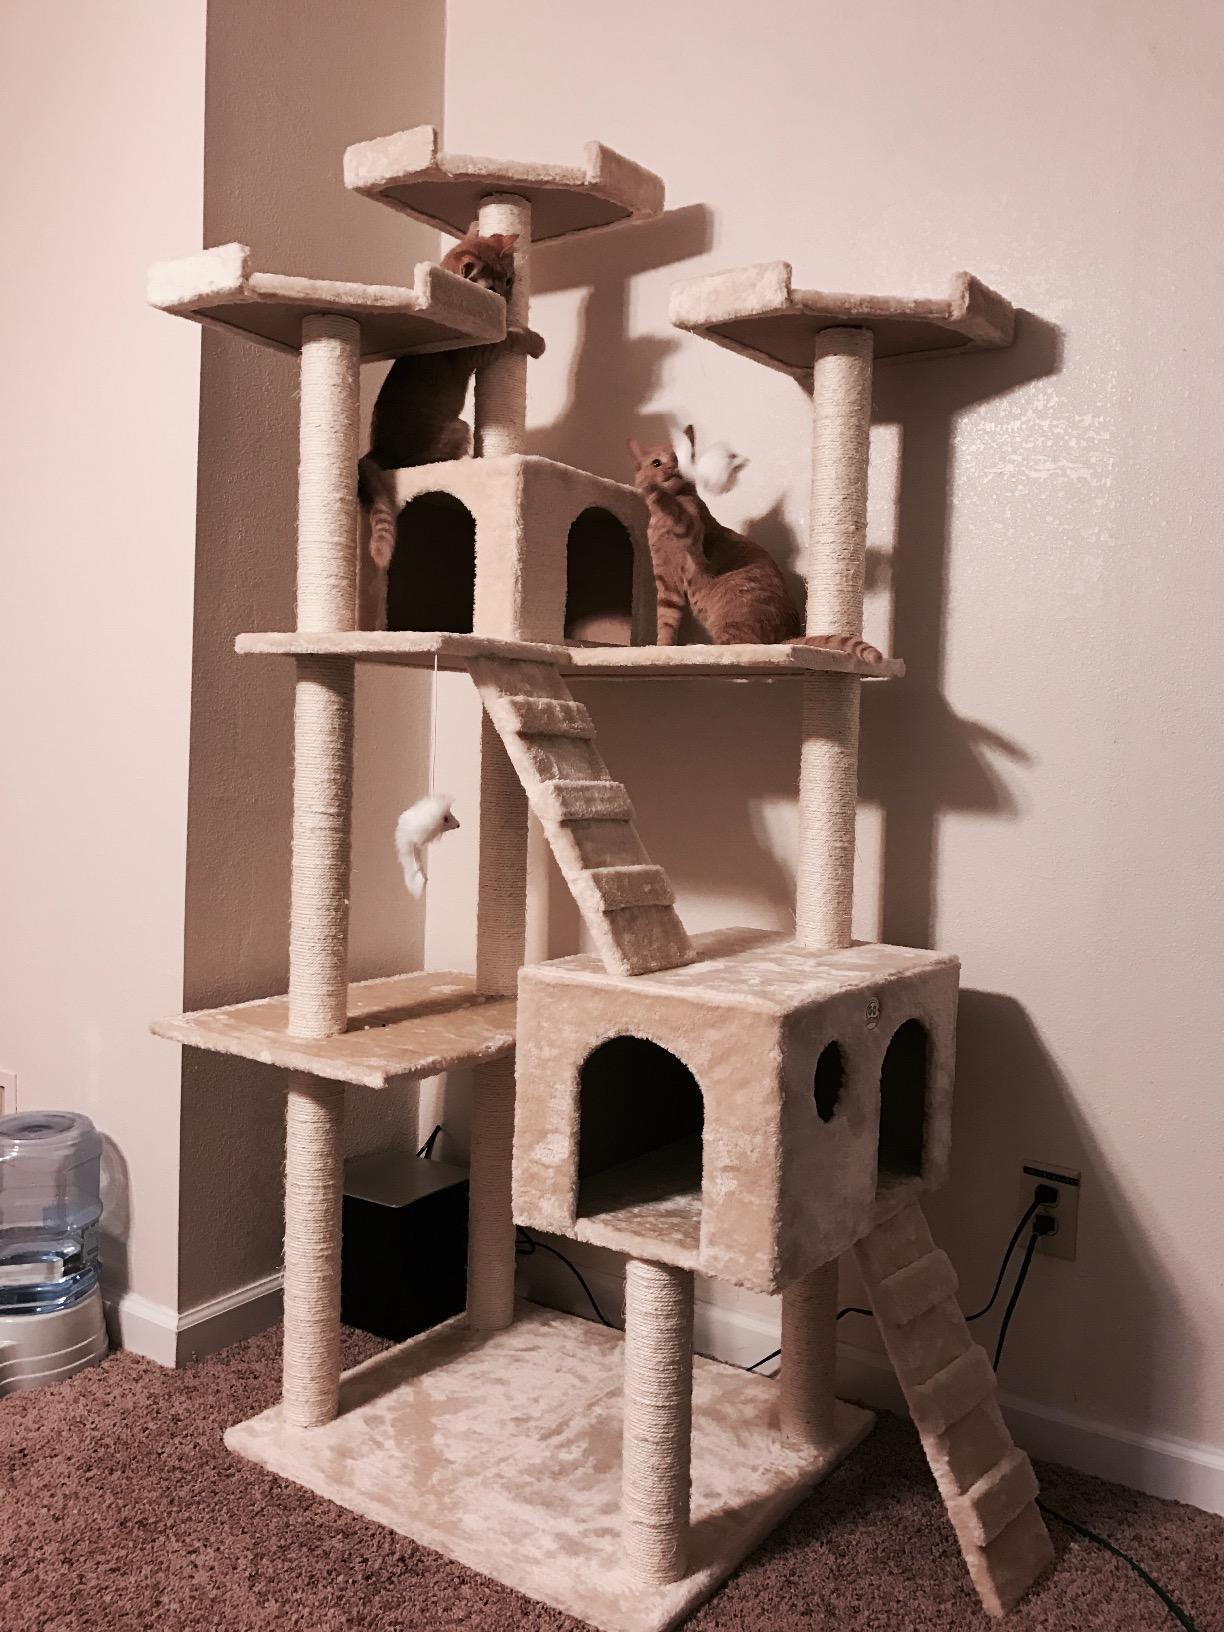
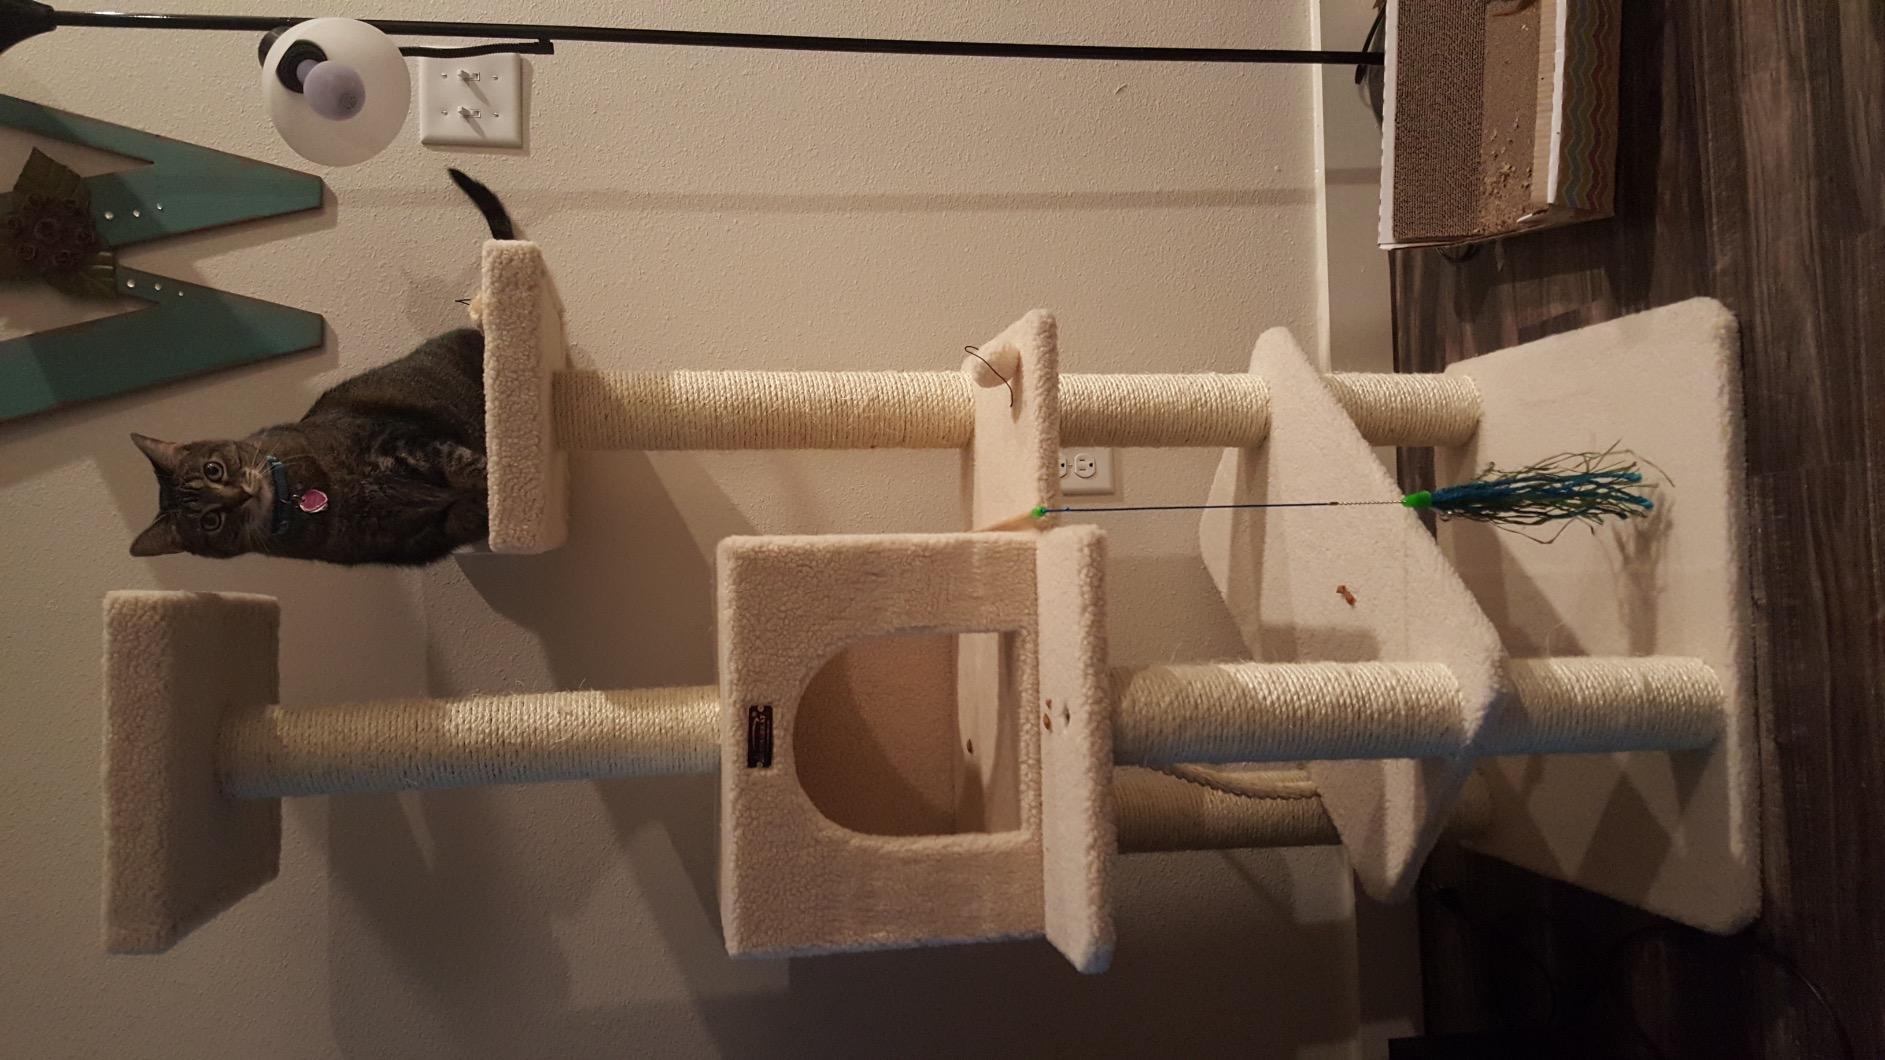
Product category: items_cat tree
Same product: no